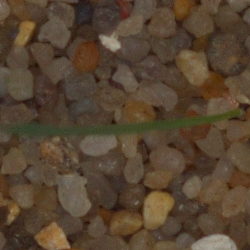
Label: black_grass